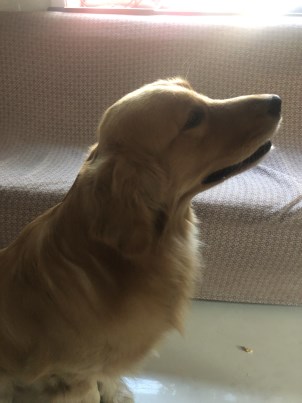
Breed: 5355-n000126-golden_retriever